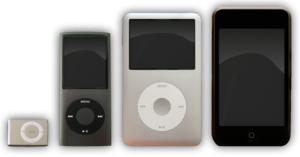
Le design industriel est l'activité qui consiste à utiliser les arts et les sciences appliquées pour améliorer l'esthétique, le dessin, l'ergonomie, la fonctionnalité, et l'« utilisabilité » d'un produit. Il participe à la qualité marchande, de même qu'à la production des produits industriels.